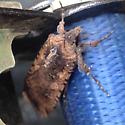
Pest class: cutworms